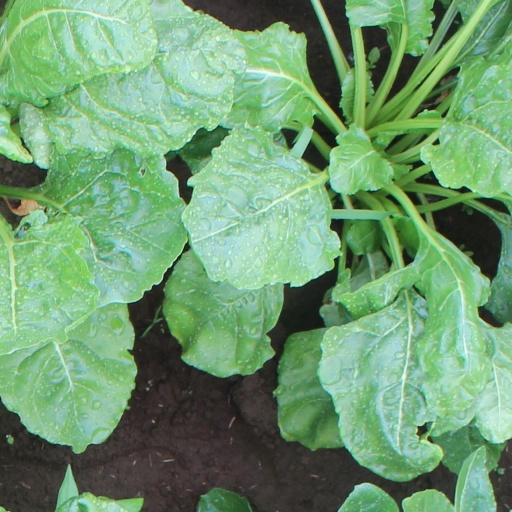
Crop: sugar beet